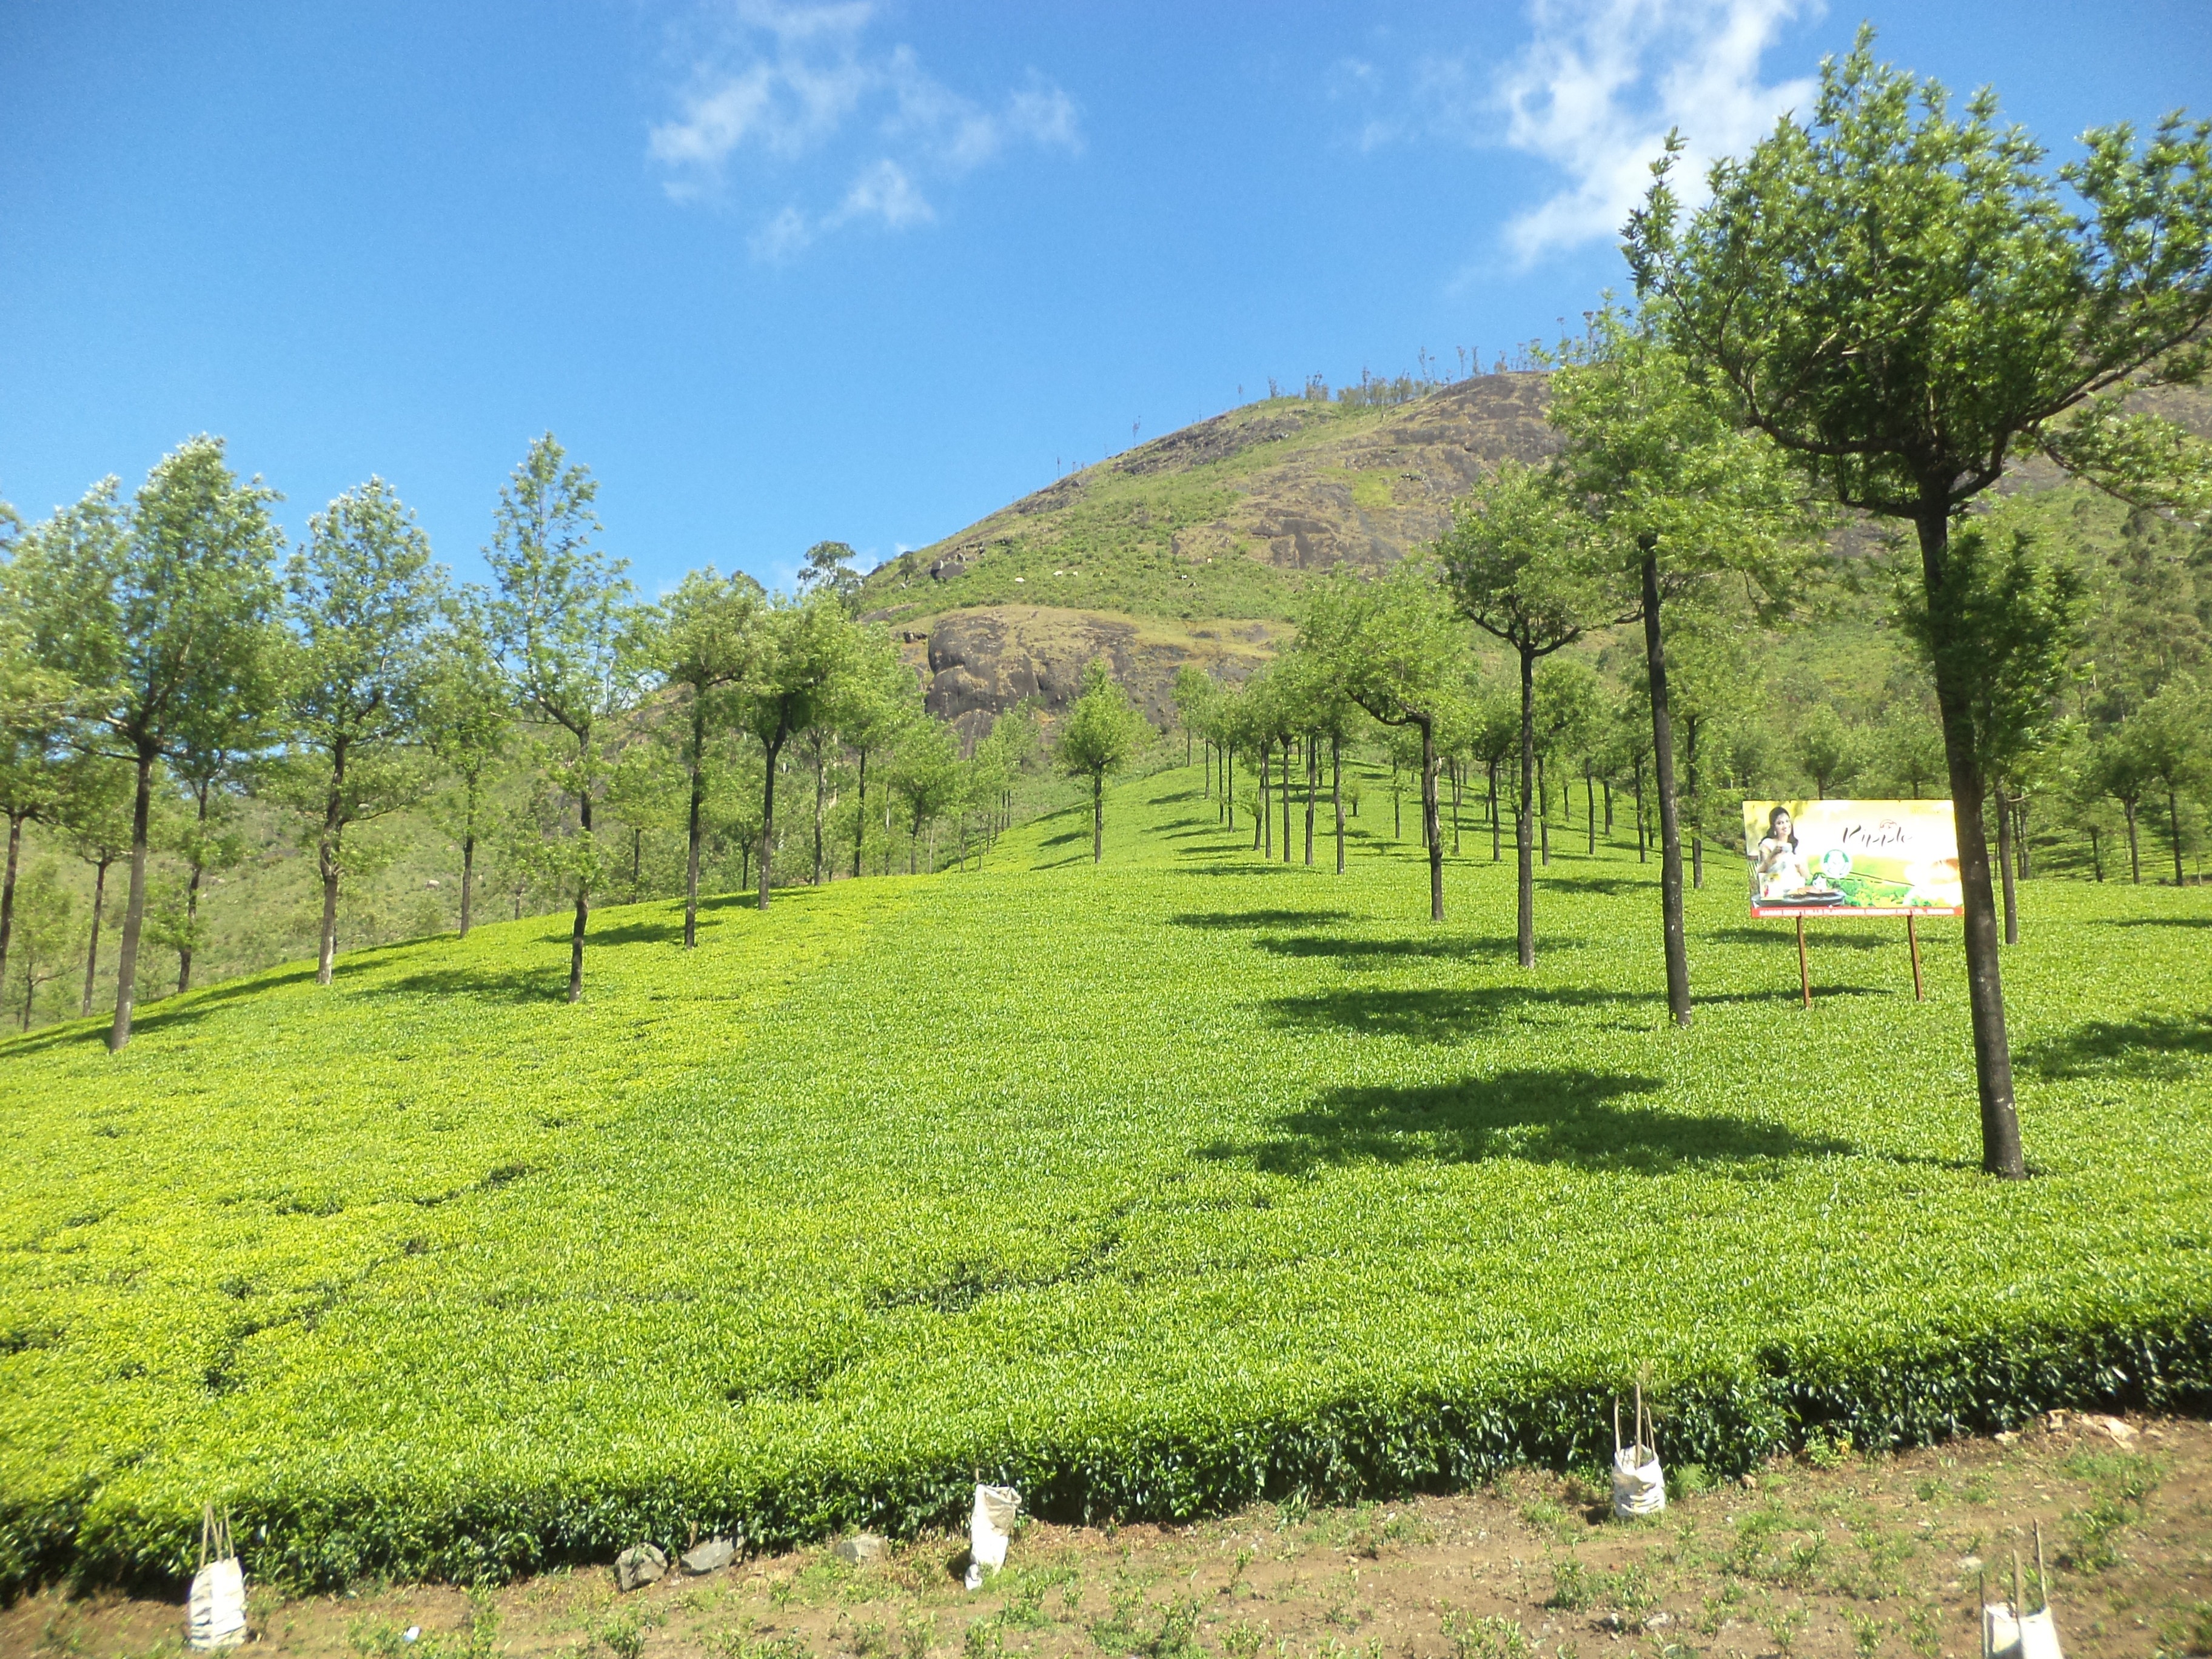
field, farm, lawn, meadow, flower, pasture, soil, agriculture, plain, grassland, shrub, plantation, ecosystem, rural area, land lot